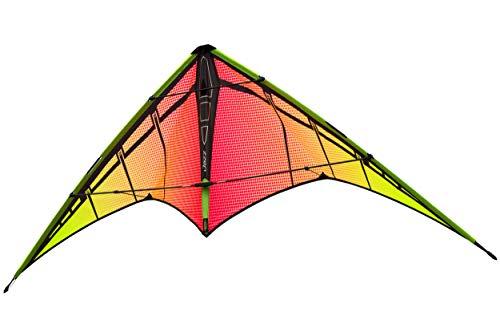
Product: Prism Kite Technology Jazz Dual-line Sports Kite, Ready to Fly with Flying Lines, Wrist Straps, Winder, Instructions and Storage Bag
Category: Toys & Games | Sports & Outdoor Play | Kites & Wind Spinners | Kites
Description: Includes everything you need to fly: 85’ x 55 polyester flying lines with wrist straps, winder, instructions, and storage case.
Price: $65.00